Waste Siege

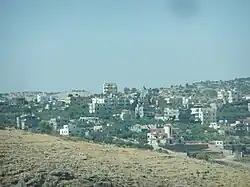
Shuqba seen from a nearby road in 2012

The third chapter, titled "Accumulation", discusses the accumulation of waste in the village Shuqba. Palestinian and Israeli waste is frequently dumped in the village, including potentially dangerous medical equipment as well as sewage and animal carcasses. Residents are gradually poisoned over time, but the variety of sources for this waste from both sides of the Green Line makes it difficult to know who to blame. In some cases villagers blamed other villagers, even when the hostile force of Israel was involved.